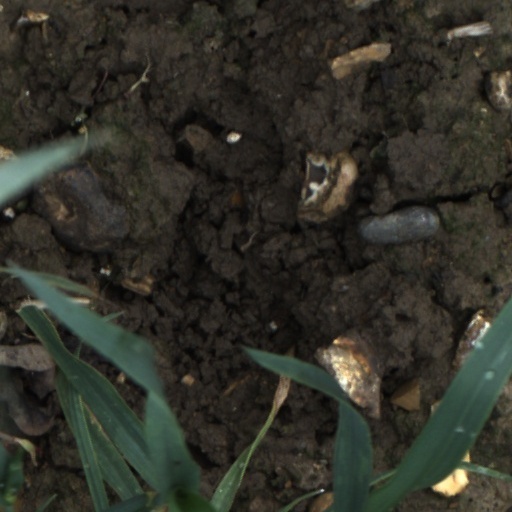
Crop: wheat